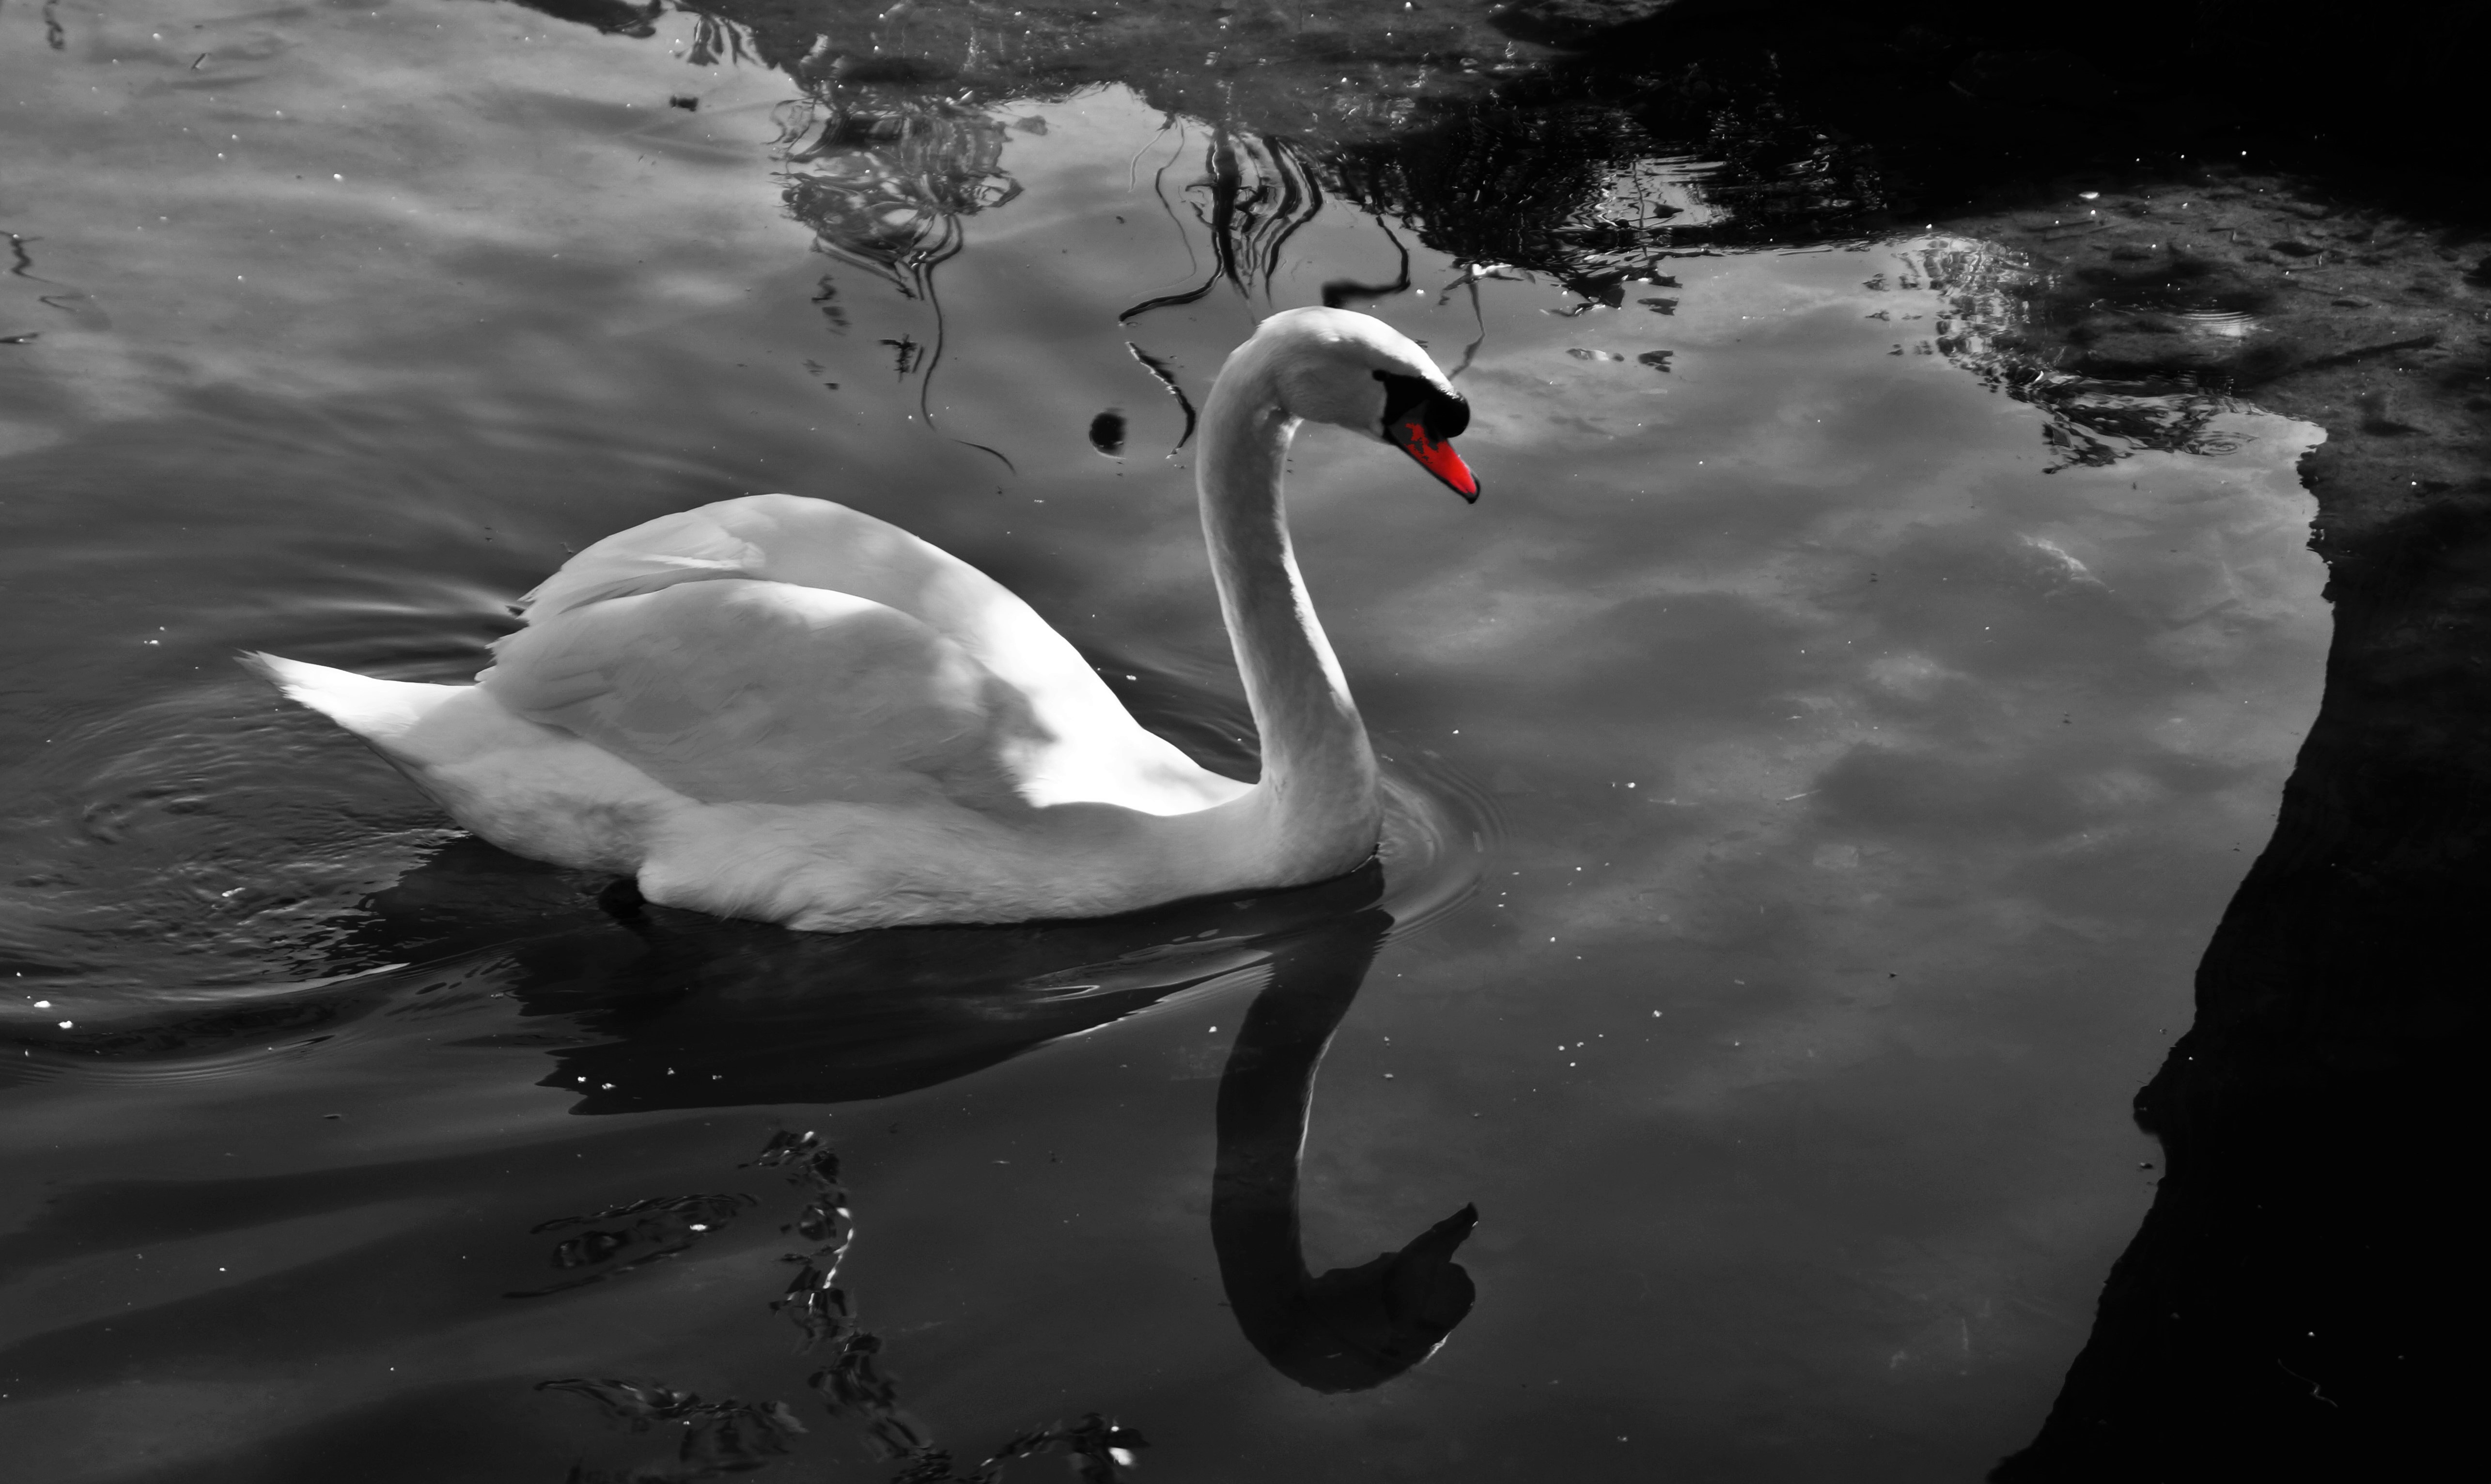
water, nature, bird, wing, black and white, white, atmosphere, solitude, tranquility, reflection, beak, freedom, monochrome, swan, vertebrate, reflections, beauty, waterfowl, water bird, elegance, marina di massa, monochrome photography, ducks geese and swans